Don Schreckengost

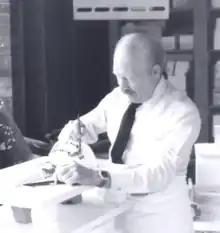
Don Schreckengost at Hall China in 1984

Don Schreckengost (September 23, 1910 – December 24, 2001) was an American industrial ceramic designer who was active from the 1930s through the 1990s. He is considered to be the first American industrial ceramic designer.